Queer Nation

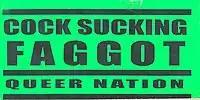
A confrontational sticker created by Queer Nation/San Francisco (1990)

Queer Nation/San Francisco was founded in June 1990 by Mark Duran, Steve Mehall and Daniel Paíz; they organized a meeting at the San Francisco Women's Building the following month where the group was launched publicly. In the fall of 1990 the group helped organize a protest against a visiting televangelist who vowed to "exorcise the demons" from San Francisco on Halloween. In another campaign, they distributed their trademark neon stickers that read "Trans Power/BI Power/Queer Nation". The organization was active through 1991; an attempt to revive the group in 1992 was unsuccessful. An offshoot, the San Francisco Street Patrol, was a neighborhood safety patrol in the Castro District; it outlived QN/SF itself by a year.